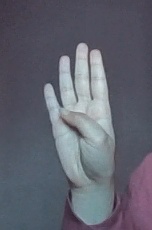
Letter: kaaf